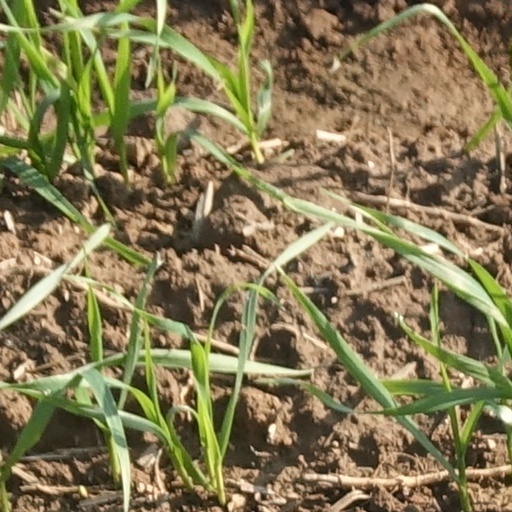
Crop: wheat